China Geological Survey

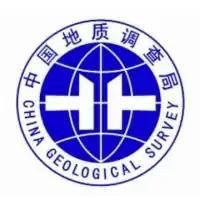
Symbol of China Geological Survey

The China Geological Survey (CGS) is a government-owned, Chinese organization researching China's mineral resources under the State Council of the People's Republic of China. According to the national land and resources survey plan, it is now managed by the Ministry of Natural Resources. It is the largest Geoscience agency in China since being reinstated in 1999, and the headquarter is in Beijing, the capital of China.